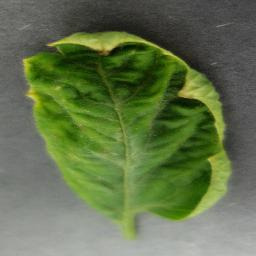
Label: Tomato___Tomato_Yellow_Leaf_Curl_Virus